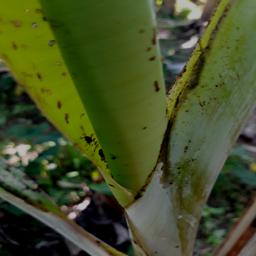
Label: BANANA APHIDS